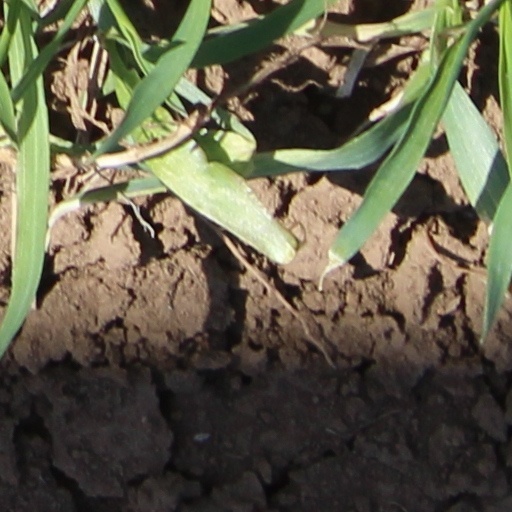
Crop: wheat